John Davey House

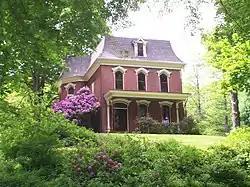
Davey House in 2009

The John Davey House is a historic structure located in Kent, Ohio, United States. It has been listed on the National Register of Historic Places since May 29, 1975. An example of Second Empire architecture, the house is best known for being the home of John Davey, a pioneer in the science of tree surgery and the founder of the Davey Tree Expert Company. It is located on a hill at 338 Woodard Avenue in northwest Kent and was built around 1880. Davey called the house "Birdmount." It is currently a private residence.